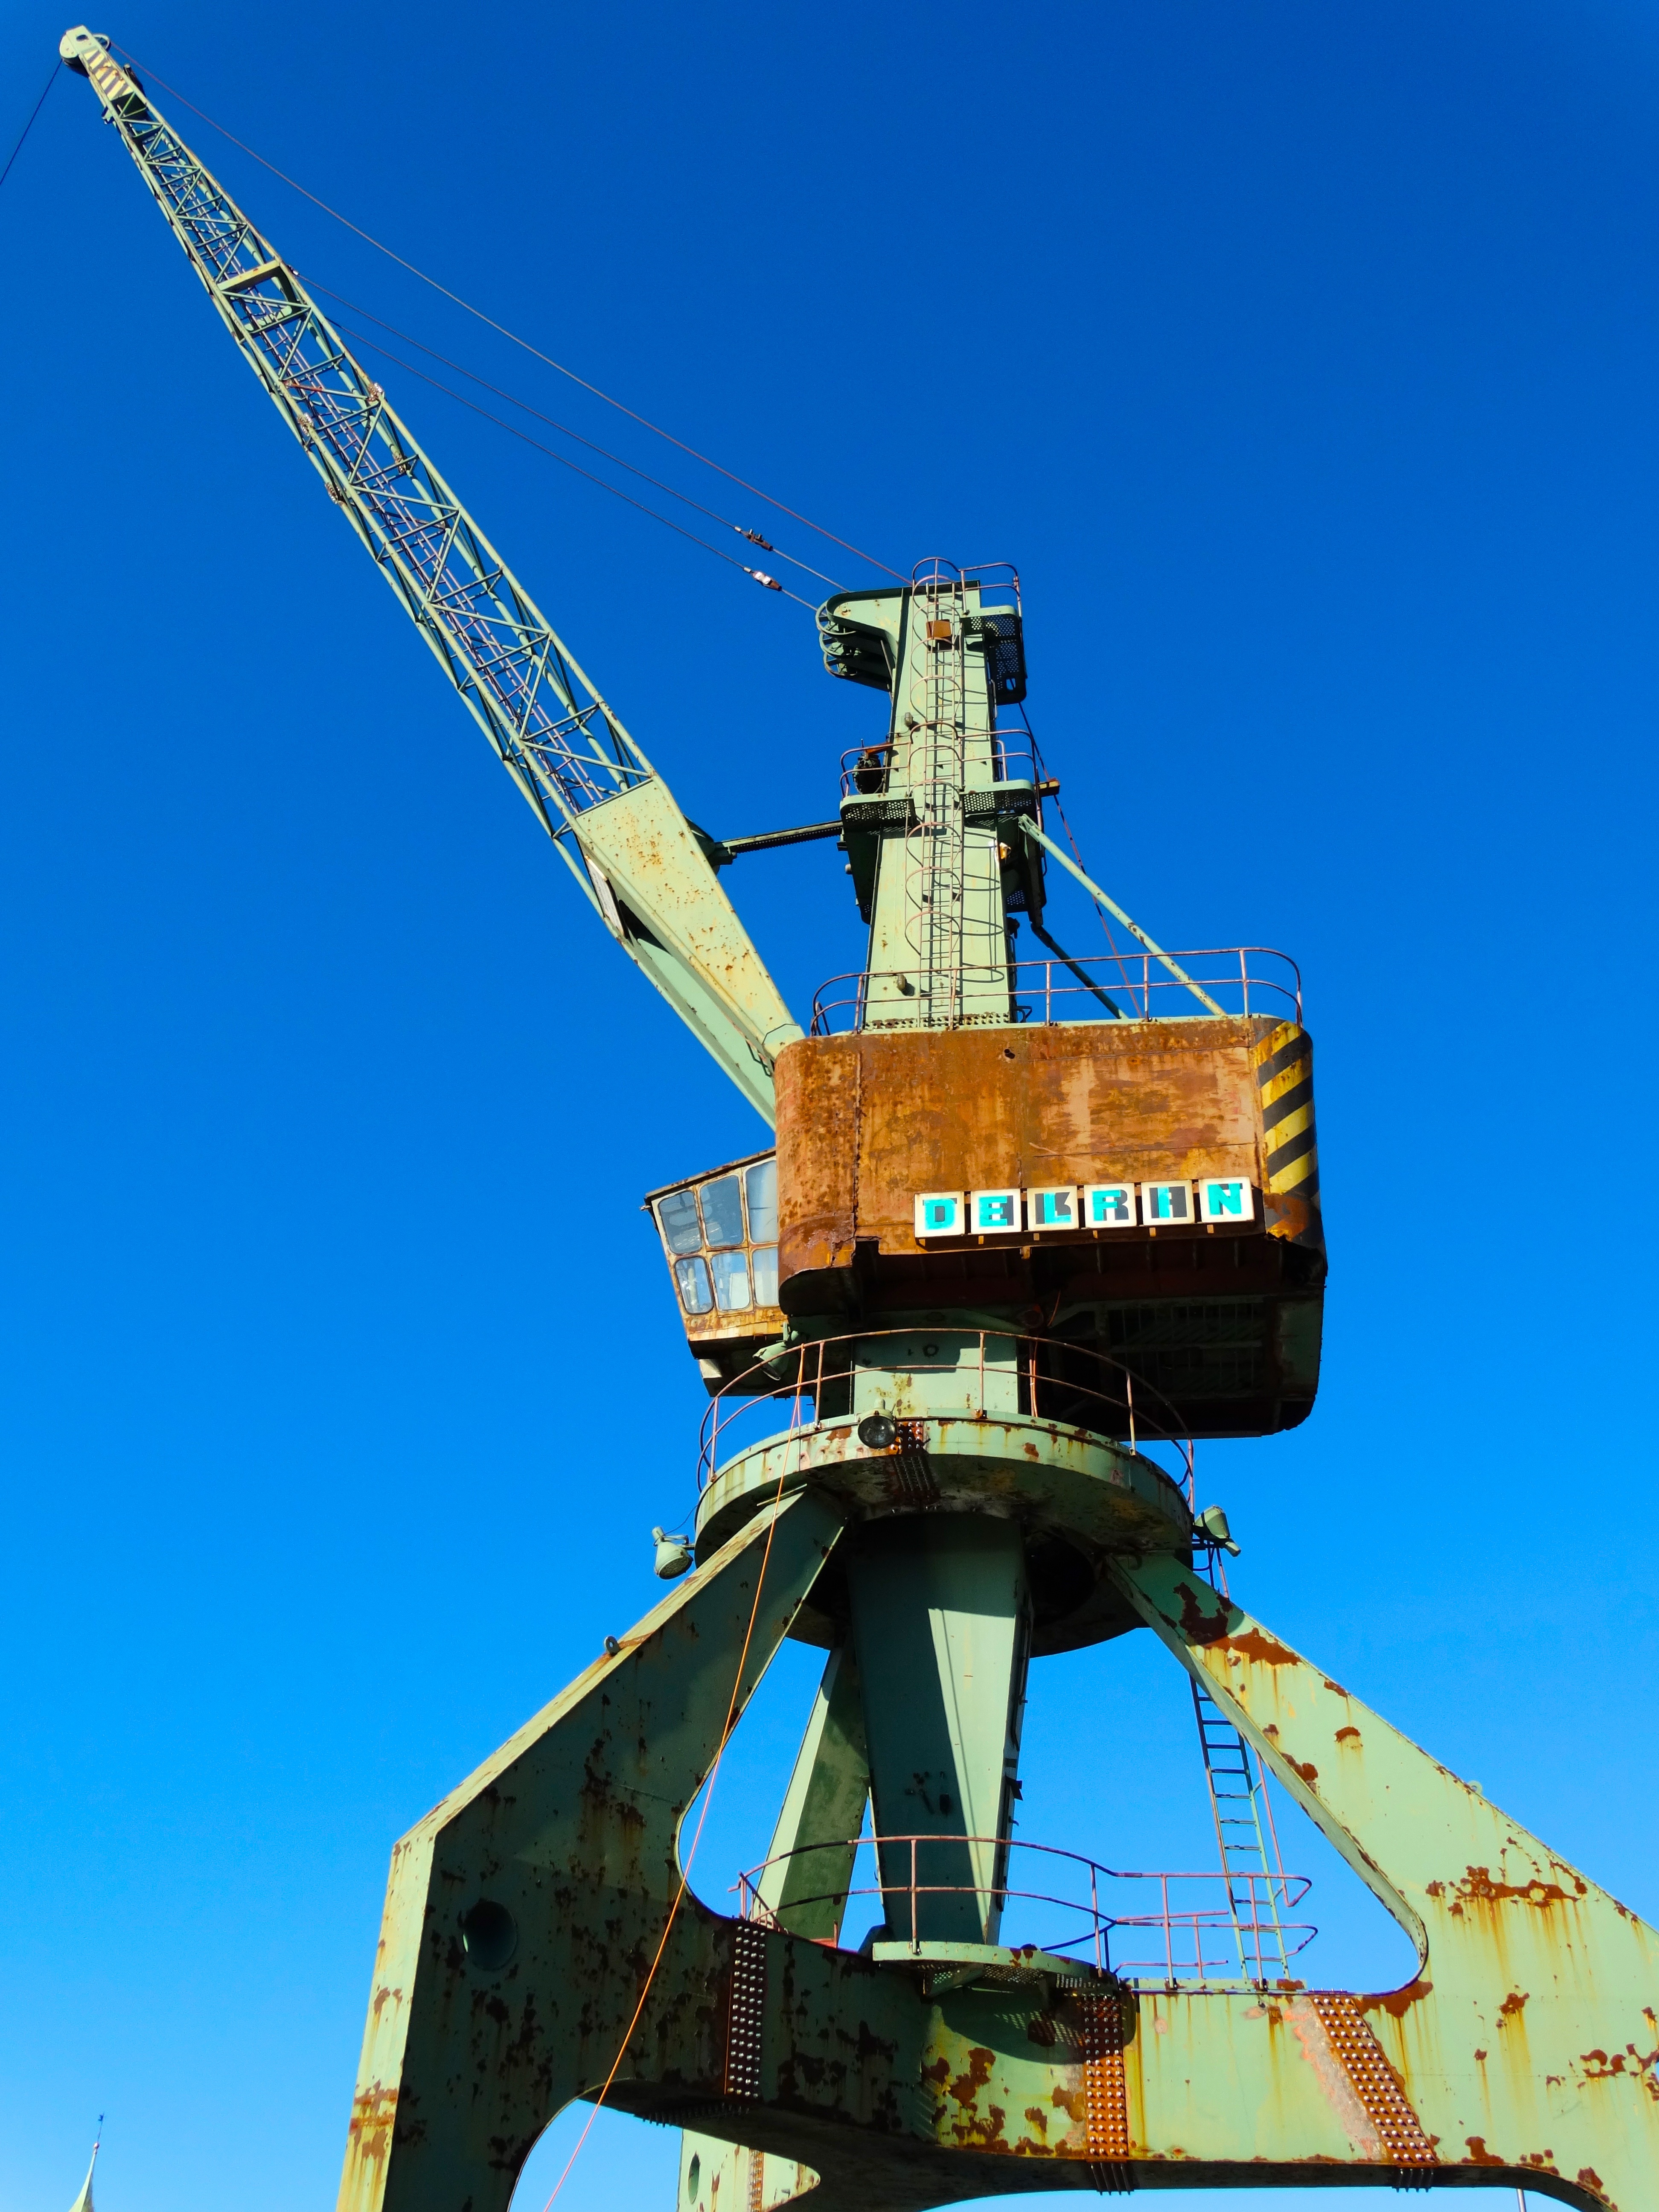
transport, vehicle, tower, mast, industry, crane, loading, load crane, harbour crane, construction equipment